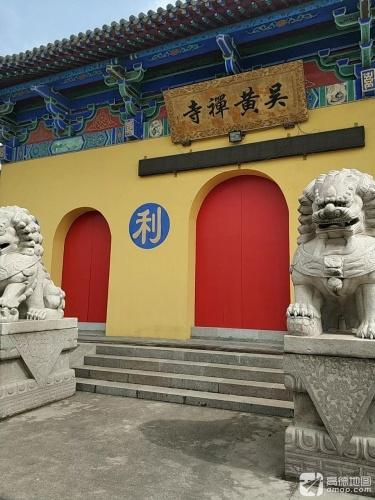
地标名称：吴黄禅寺
所在城市：常州市·武进区